Harry Oakes

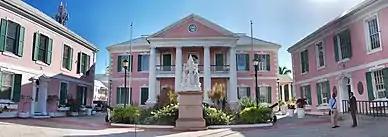
Bahamas House of Assembly

Oakes became a British subject, and he lived in the Bahamas for tax reasons from 1935 until his death (He was paying 85% under the Canadian tax code prior to his move). He was invited to the British colony by Sir Harold Christie, a prominent Bahamian real estate developer and legislator, who became a close business associate and friend.